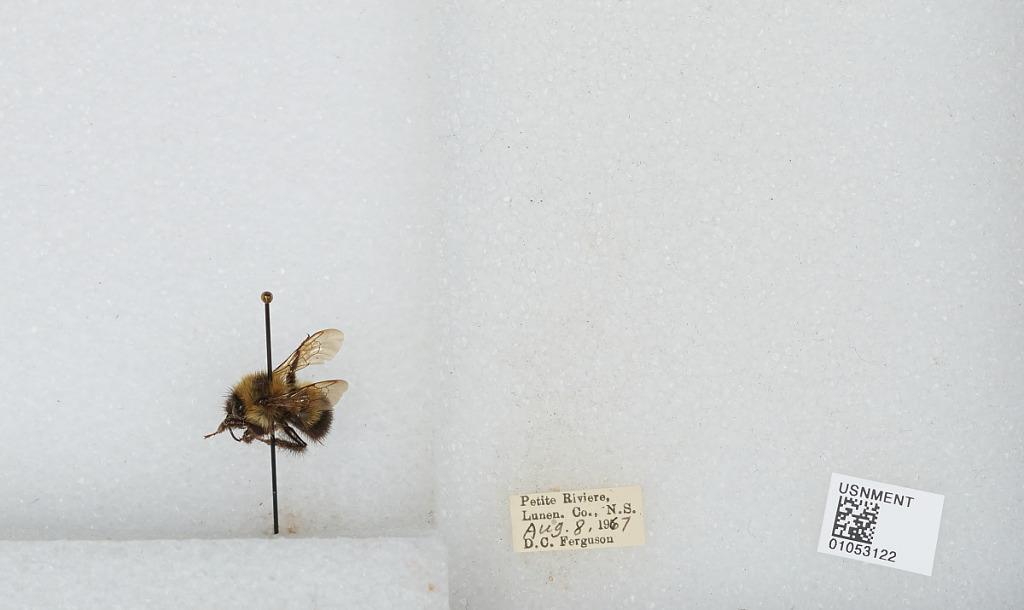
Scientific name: Bombus sp.
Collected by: D. Ferguson
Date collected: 1967-8-8
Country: Canada
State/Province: Nova Scotia
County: Lunenburg
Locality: Petite Riviere
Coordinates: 44.2342, -64.4497